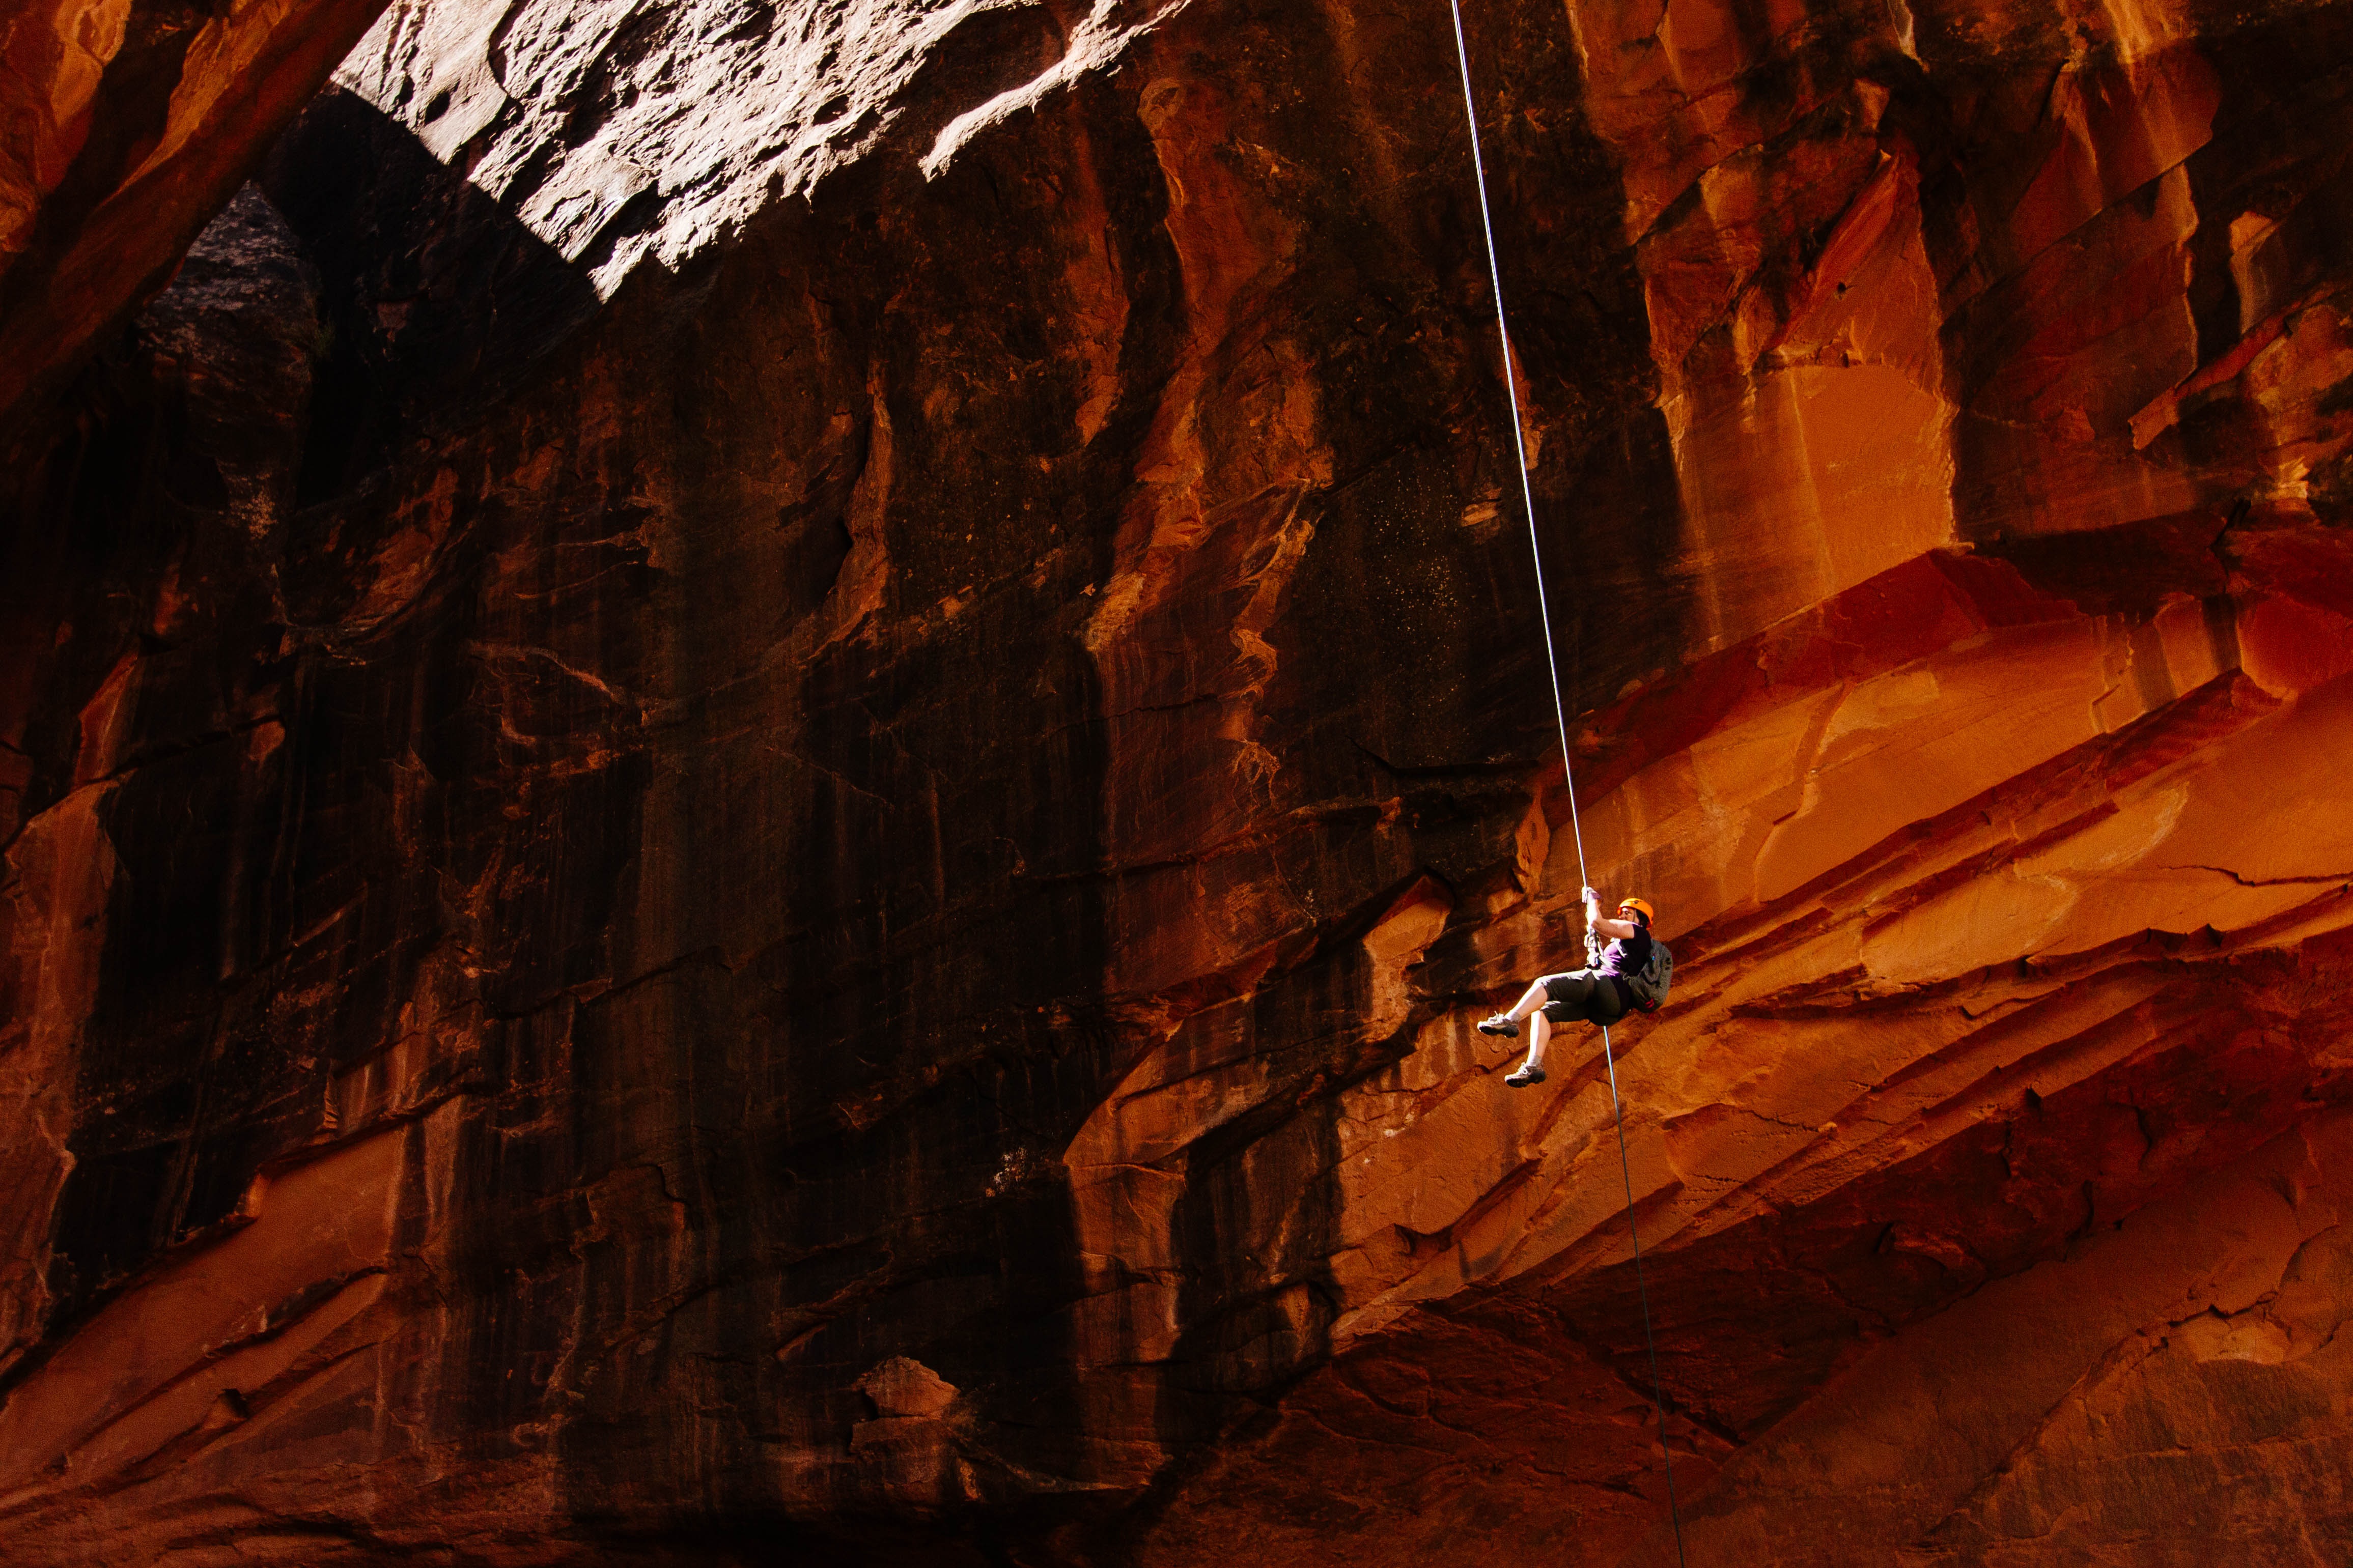
mountain climber, mountain climbing, mountains, person, rock climbing, rocky